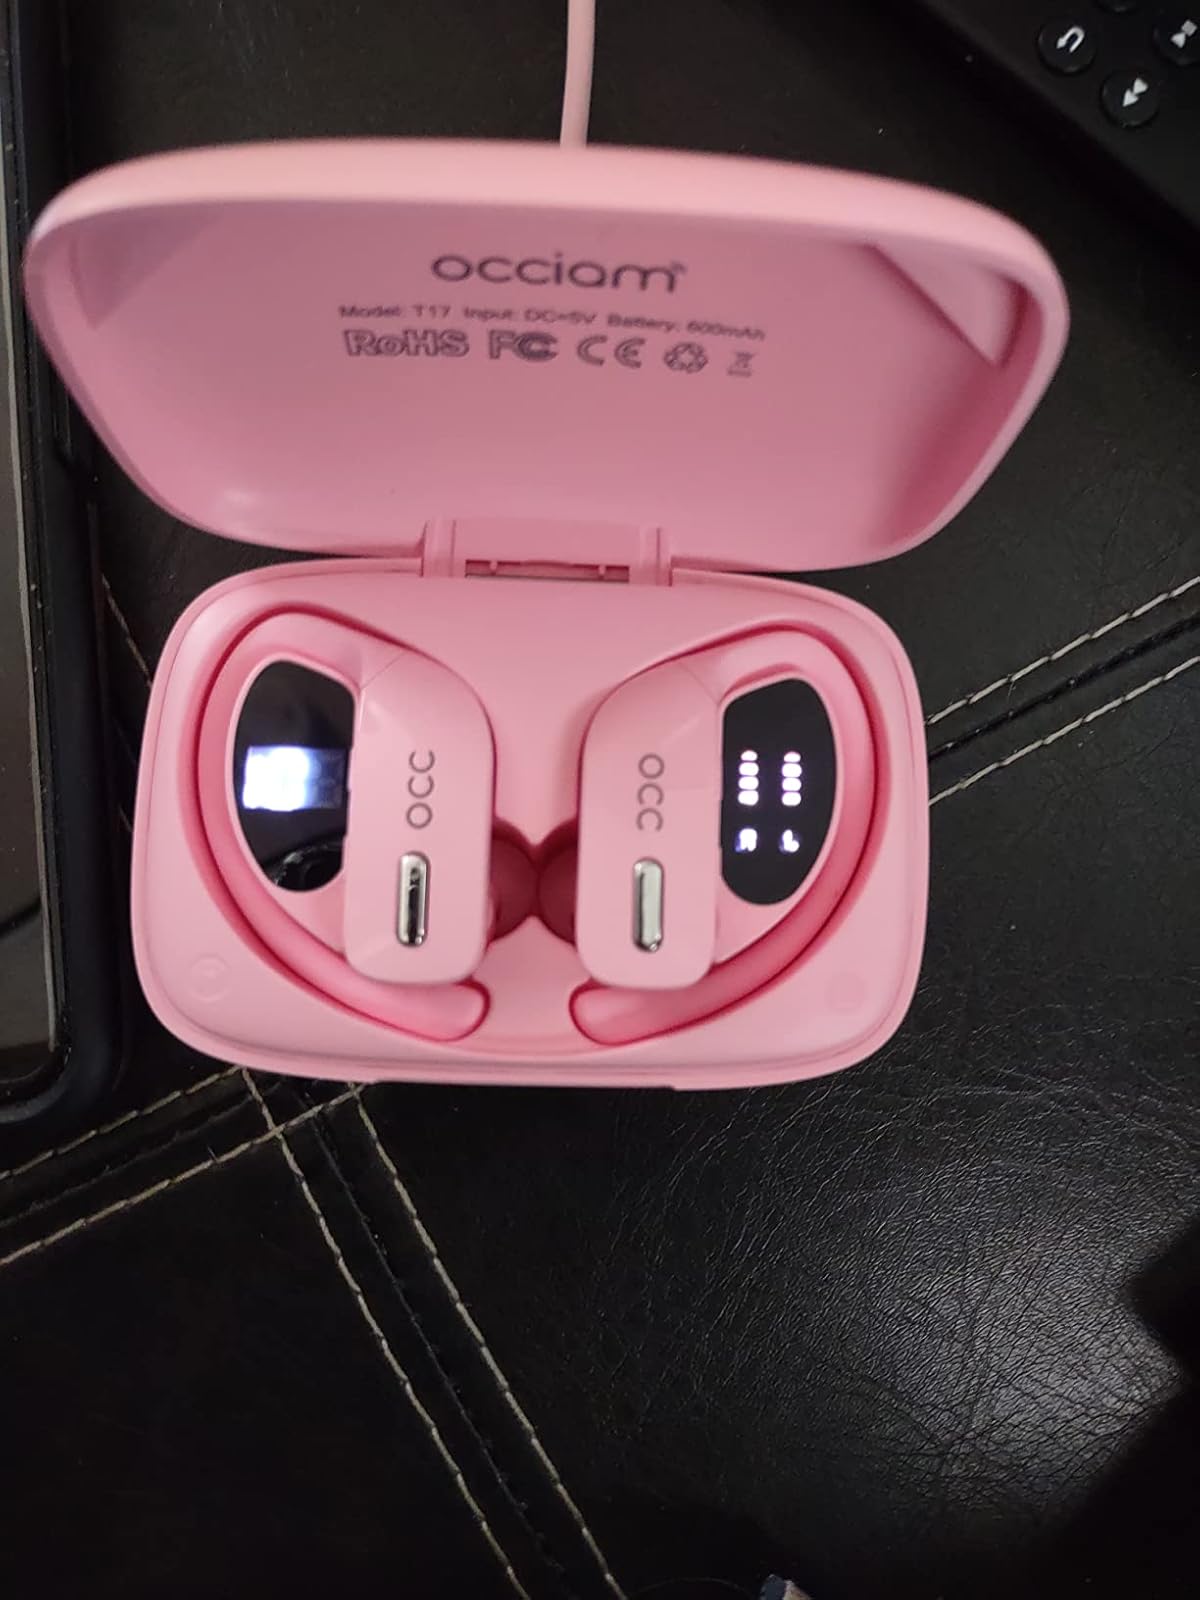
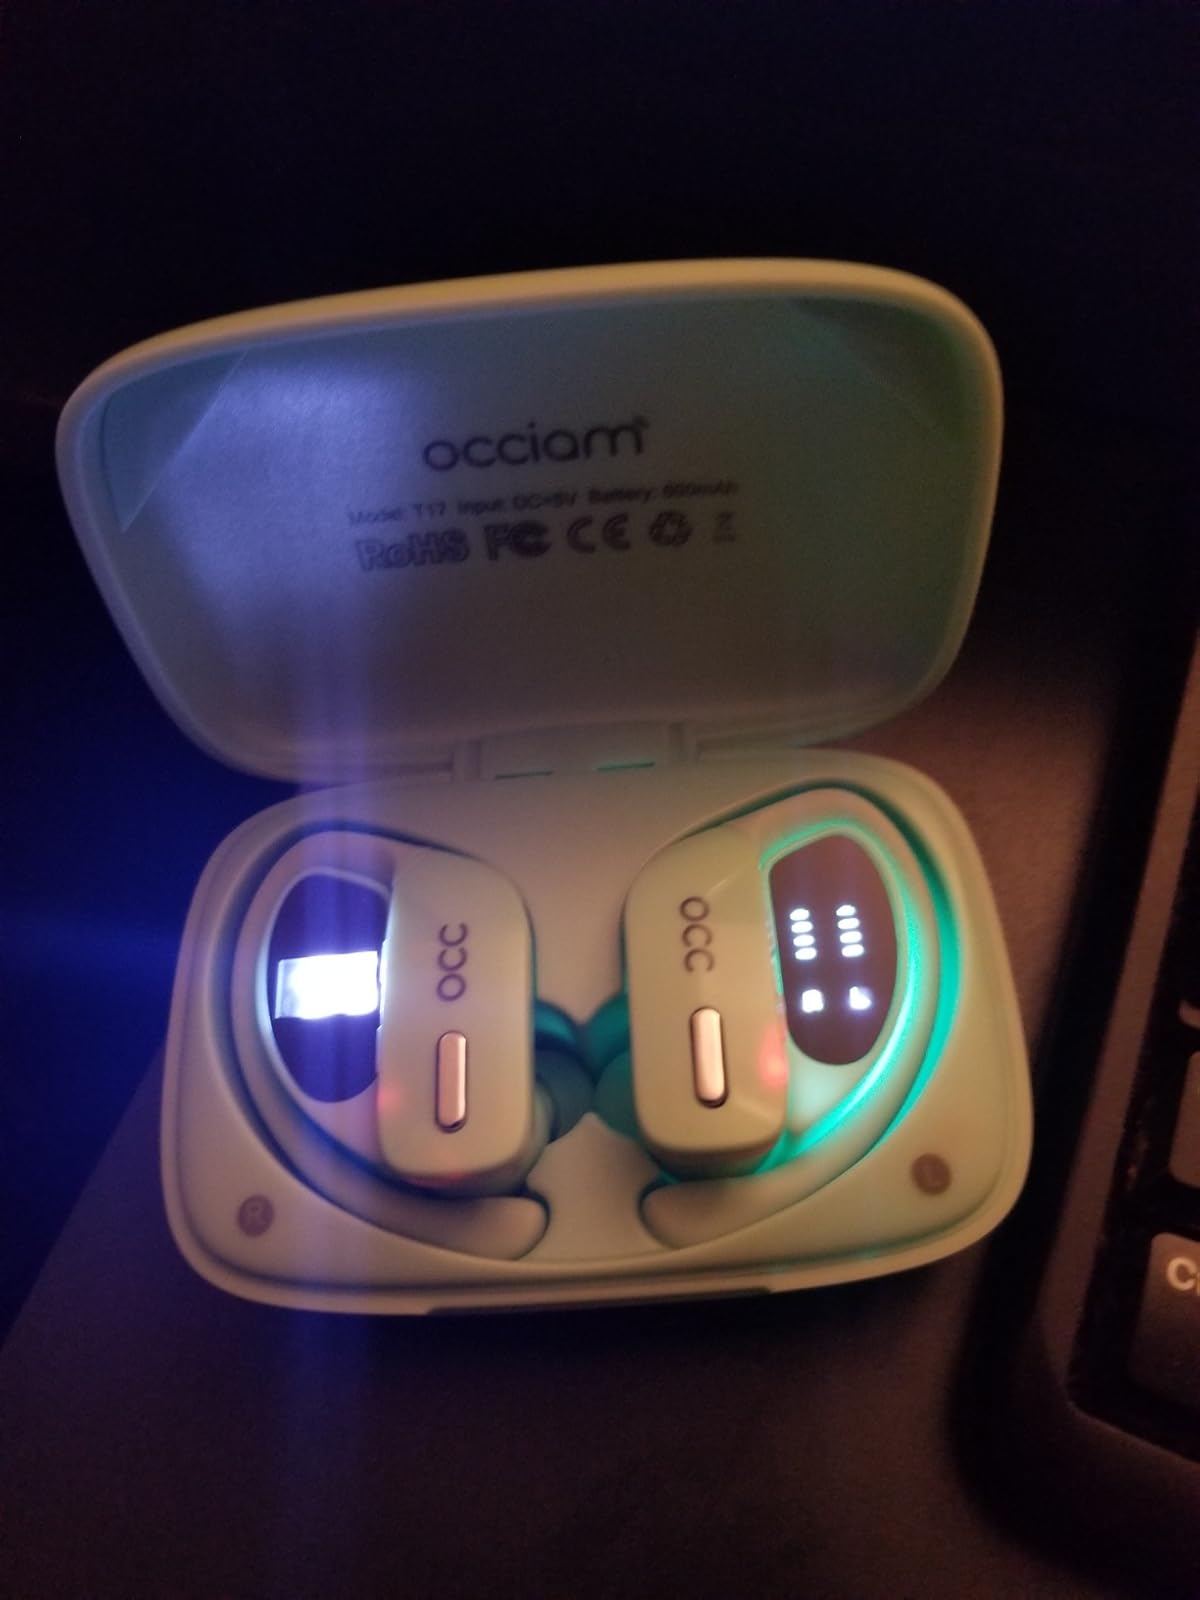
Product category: earbuds
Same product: no